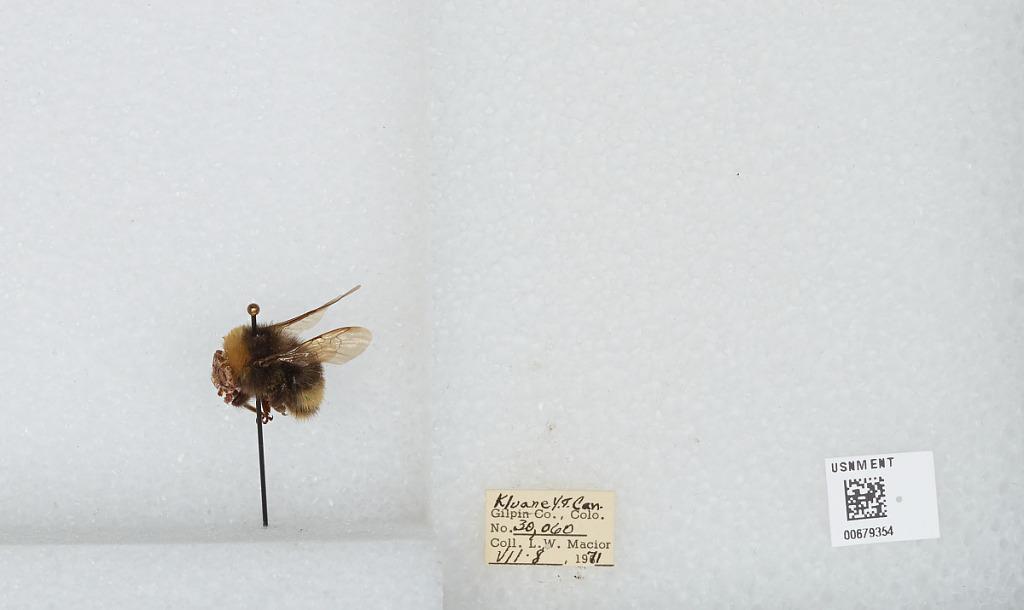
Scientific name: Bombus (Bombus) occidentalis Greene
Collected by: L. Macior
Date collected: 1971-7-8
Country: Canada
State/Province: Yukon Territory
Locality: Kluane
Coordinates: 60.75, -139.5